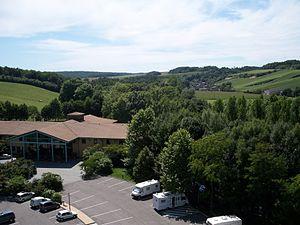
La commune de Argançon, située dans le département de l'Aube, vue depuis la Grande Roue du parc d'attractions «
Hong Kong Disneyland